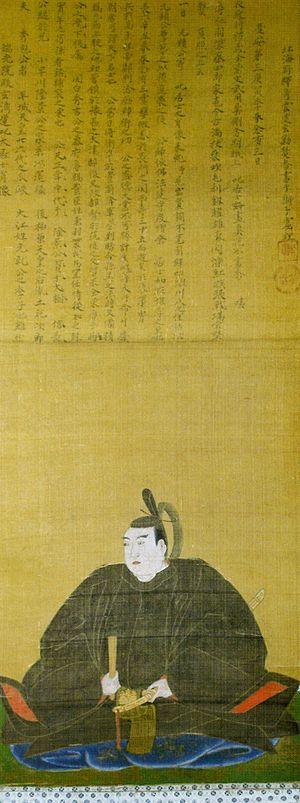
Kobayakawa Hidekane est un samouraï, neuvième fils de Mōri Motonari. Sa mère est Nomi no Kata, concubine de Motonari. À l'origine, il est nommé Motofusa et donné à Ota Hidetsuna mais plus tard, son demi-frère sans enfant, Kobayakawa Takakage, le prend comme fils adoptif. Après l'adoption de Hideaki, il change son nom pour Hidekane. Il épouse Maxentia, fille d'Ōtomo Sōrin et se convertit au christianisme sous le nom de baptême « Findenao ».